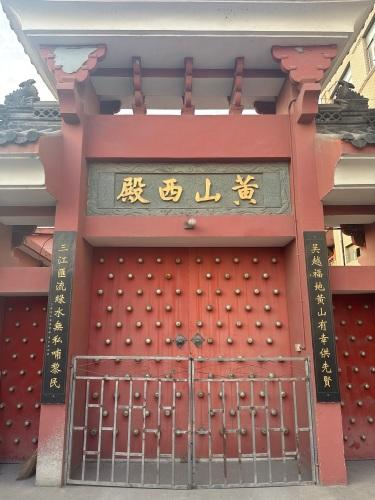
地标名称：杭州市萧山区闻堰黄山西殿
所在城市：杭州市·萧山区